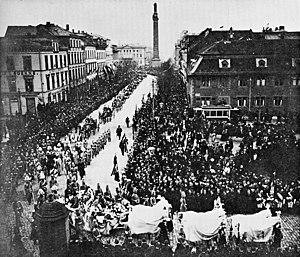
Élisabeth Marie Alice Victoria de Hesse-Darmstadt, princesse de Hesse et du Rhin était la fille unique que le grand-duc Ernest Louis de Hesse-Darmsdadt eut de son premier mariage avec la princesse Victoria Mélita de Saxe-Cobourg-Gotha. Elle a été nommée d'après son arrière-grand-mère paternelle, née princesse Élisabeth de Prusse. Sa tante paternelle, la princesse Élisabeth de Hesse-Darmstadt avait également le même prénom et était également surnommée Ella. Sa mort prématurée aurait été causée par un plat empoisonné destiné à son oncle, le tsar Nicolas II de Russie. Mais cette thèse a été réfutée par le médecin de la cour qui dit qu'elle serait morte de la typhoïde, probablement causée lorsqu'elle a bu un verre d'eau à une source contaminée.